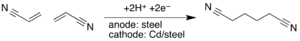
En chimie, l’électrosynthèse est une méthode de synthèse de substances chimiques selon des procédés électrolytiques. Le processus d’électrolyse consiste à forcer une réaction non spontanée en imposant un courant ou une tension avec simultanément oxydation anodique et réduction cathodique.